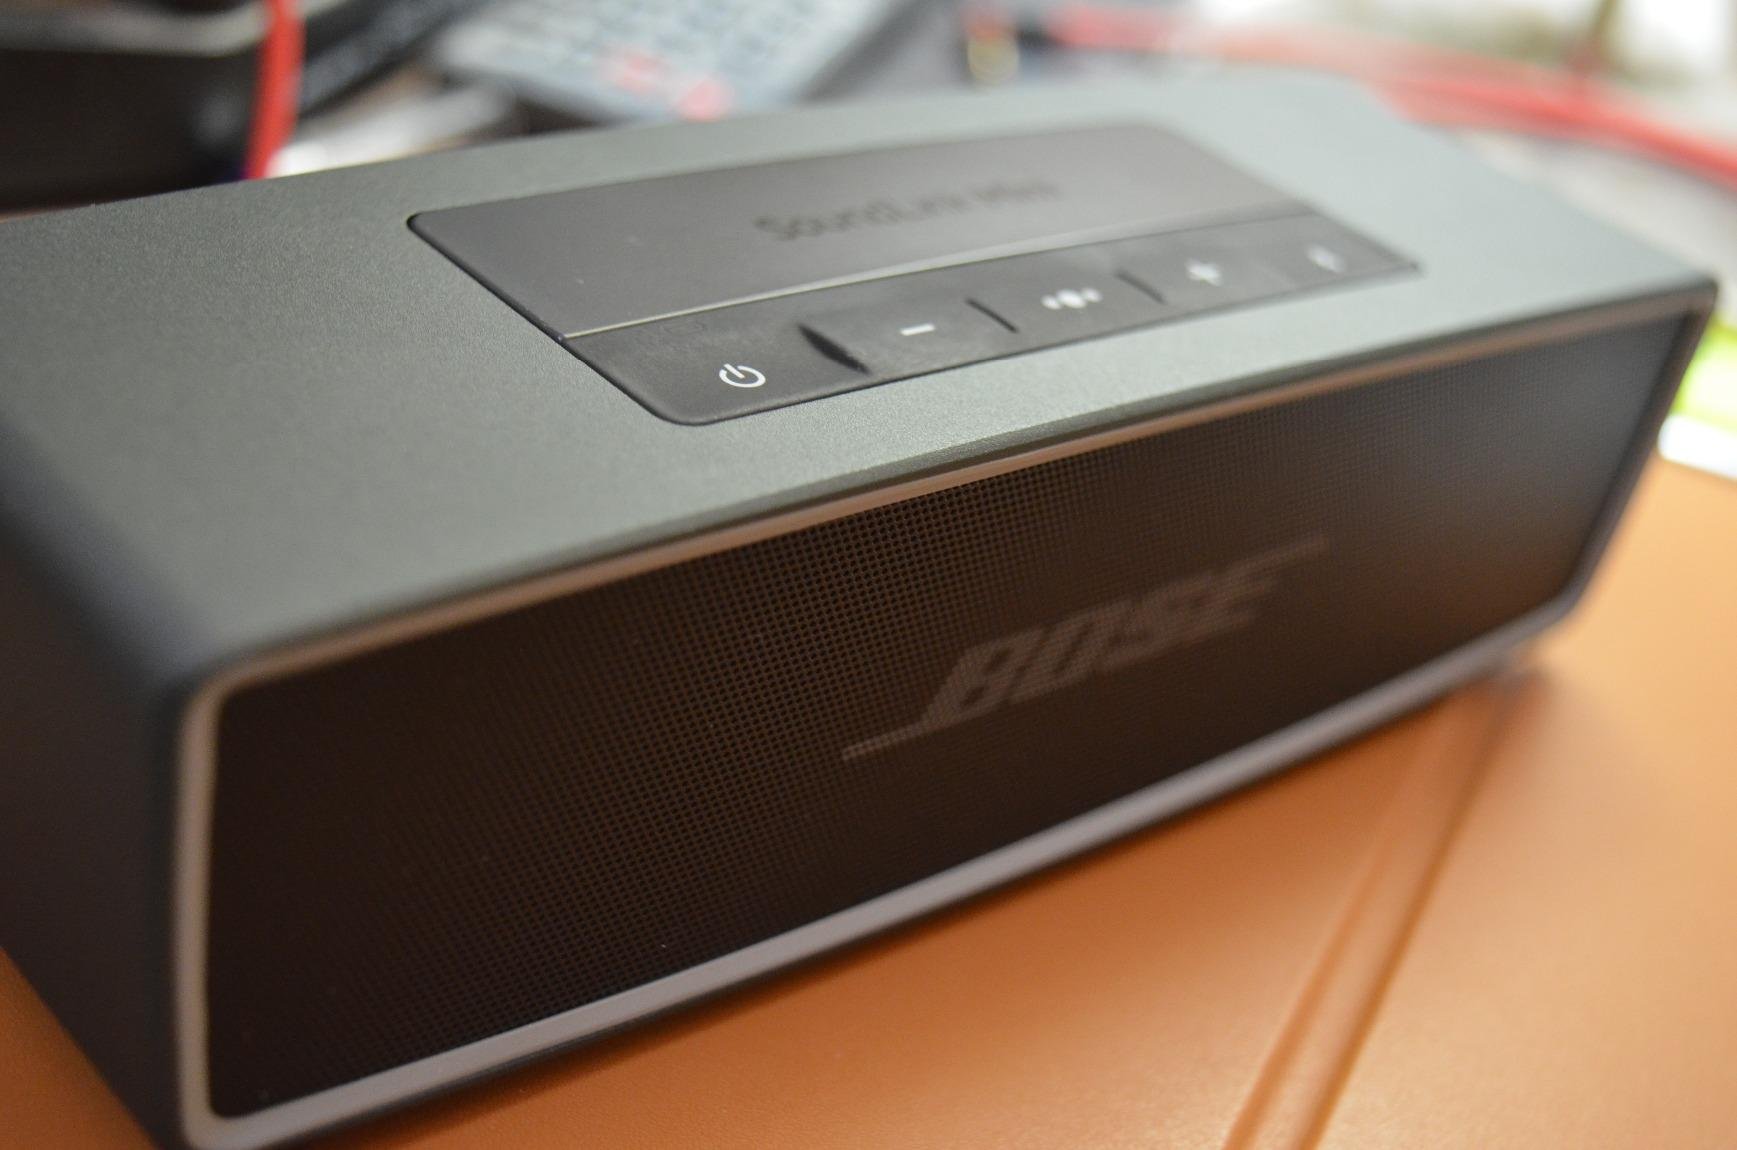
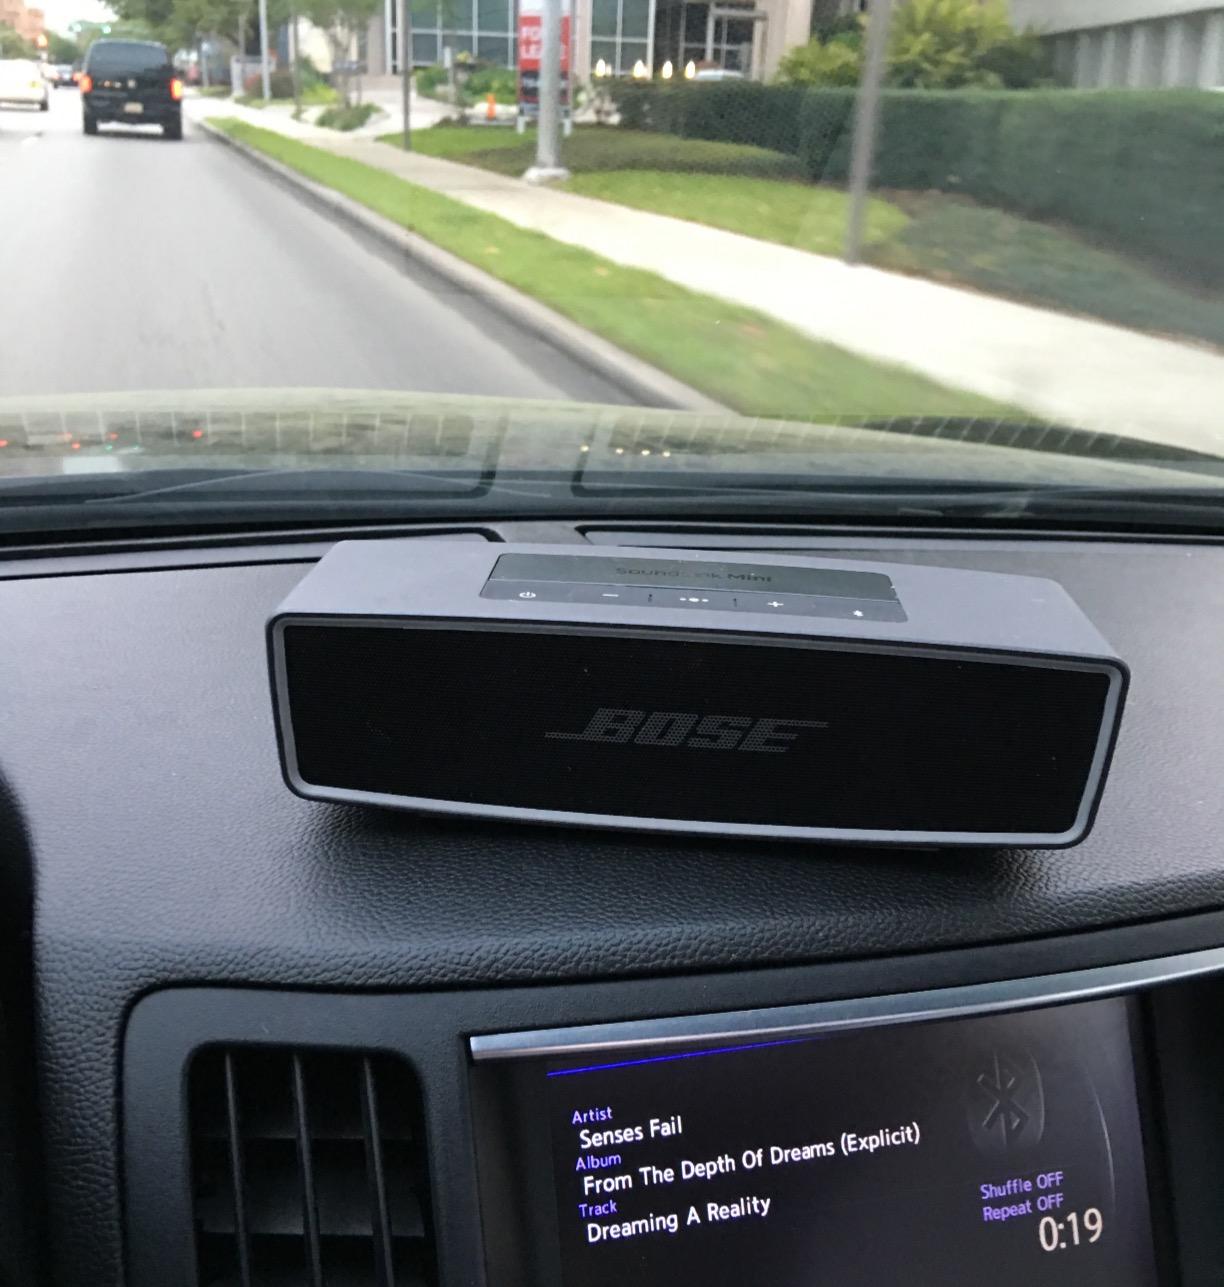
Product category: speaker
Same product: yes